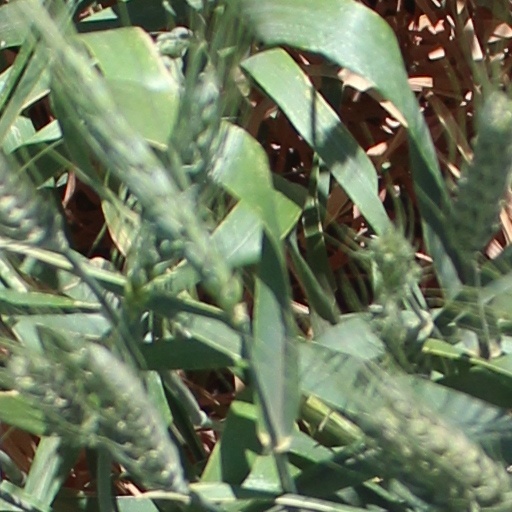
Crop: wheat